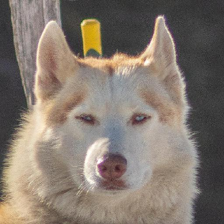
Label: animals